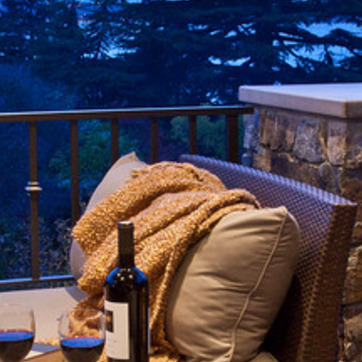
Material: fabric